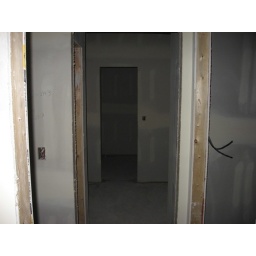
Lookin in from the garage entry way towards the laundry room. The other door is to the master bedroom closet